Wombat Gyrocopters Wombat

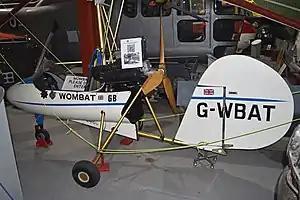

The Wombat Gyrocopters Wombat, sometimes called a Julian Wombat, is a British autogyro that was designed by Chris Julian and produced by Wombat Gyrocopters of St Columb, Cornwall, introduced in 1991. Now out of production, when it was available the aircraft was supplied as a kit for amateur construction.